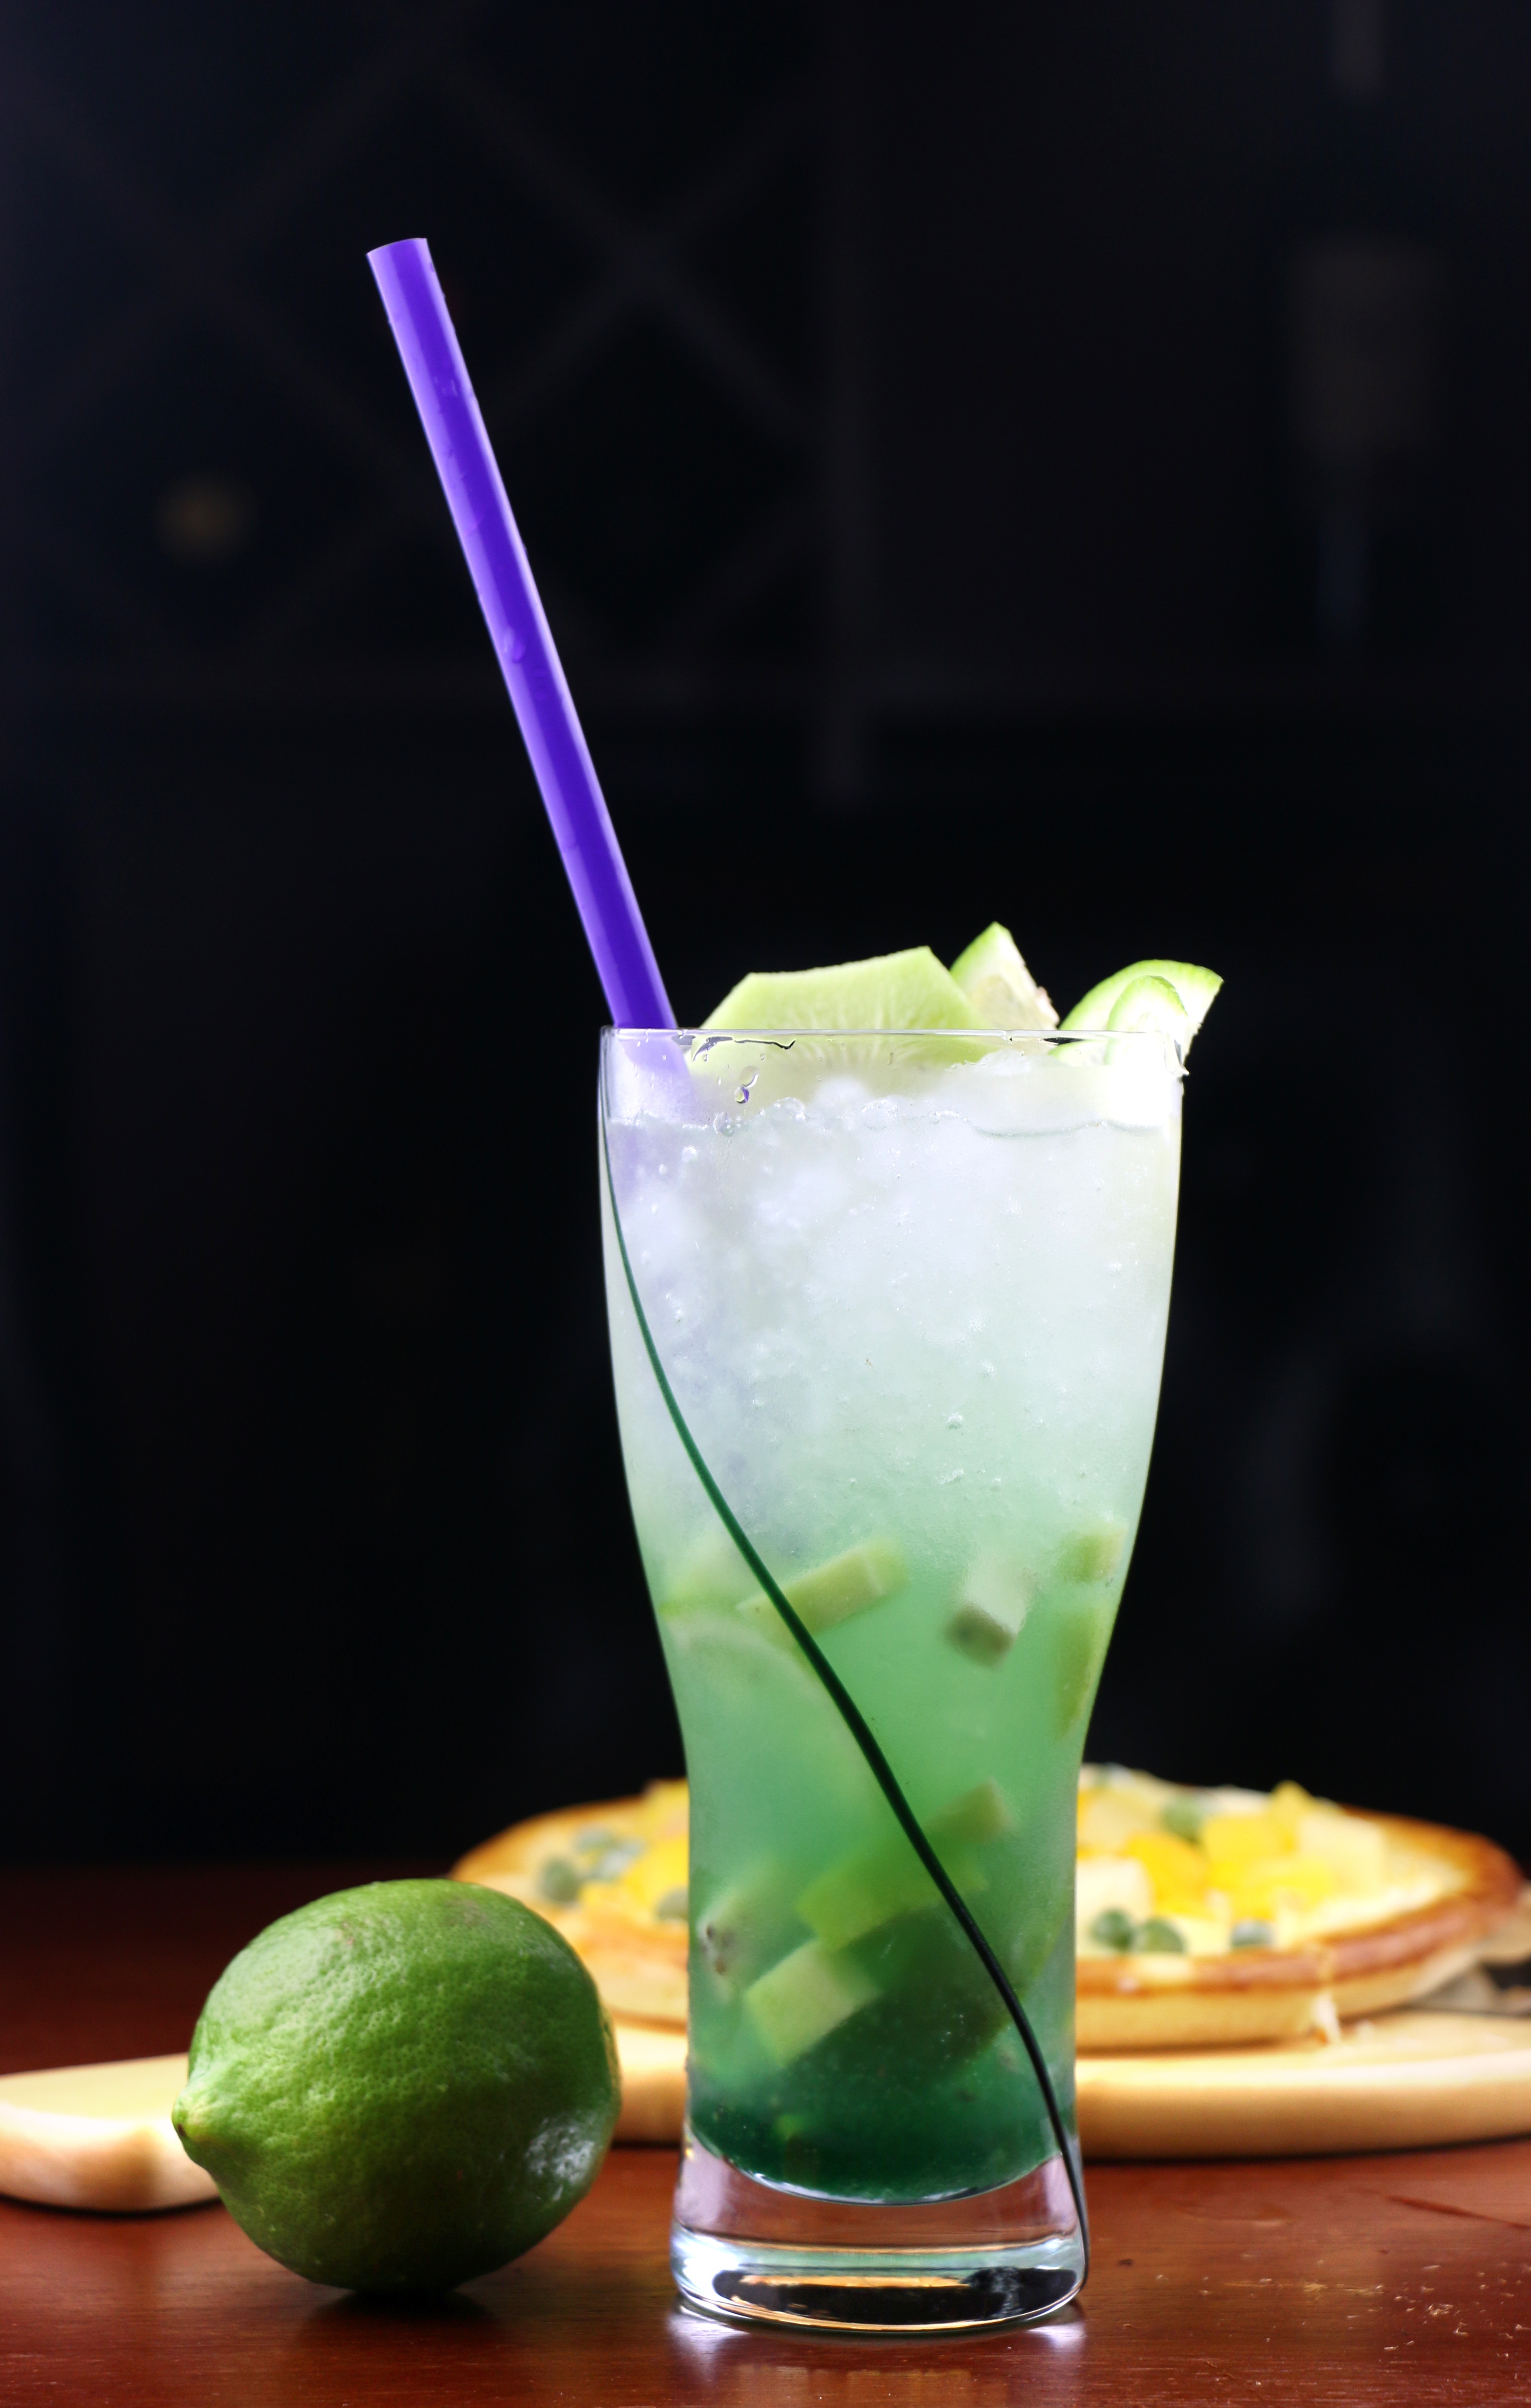
ice, food, produce, beverage, drink, lemon, cocktail, mojito, liqueur, alcoholic beverage, distilled beverage, non alcoholic beverage, mai tai, cocktail garnish, mint julep, caipiroska, caipirinha, limeade